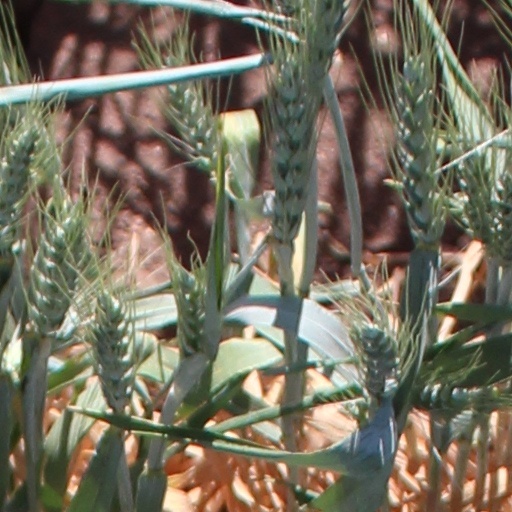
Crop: wheat